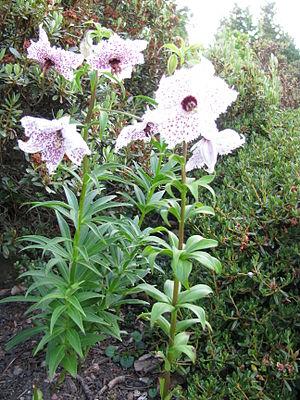
Pied fleuri de Nomocharis pardanthina (liliacées). Royal Botanic Garden Edinburgh: Accession number 1969.5476 E